Takanohana Kōji

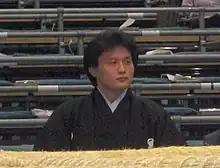
Takanohana as a judge in March 2005

After his retirement he became an elder (or member) of the Japan Sumo Association. Because of his great achievements in sumo he was given a bonus of 130 million yen and was also made a "one generation" elder without having to purchase a share in the Association. This enabled him to keep his fighting name and he was now known as Takanohana Oyakata. With his father's health failing, he took over the operation of his training stable in January 2004, renaming it Takanohana stable. Its last "sekitori", Takanonami retired shortly afterwards. During 2008, he added four new recruits to his stable, the first for several years, bringing the total number of wrestlers in his charge up to ten. These include his first foreign recruit, a Mongolian with amateur sumo experience named Takanoiwa, and two twins. In July 2012 Takanohana produced his first "sekitori" level wrestler when Takanoiwa was promoted to the second highest "jūryō" division. He won the "jūryō" championship in January 2013 and a year later was promoted to the top "makuuchi" division. Takanohana also coached Takakeishō, who reached the top division in January 2017.